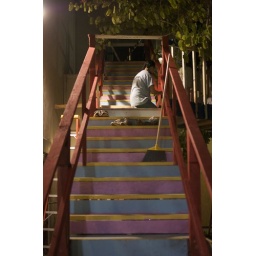
24' tall, leading from the party floor over a balcony railing to the doors above